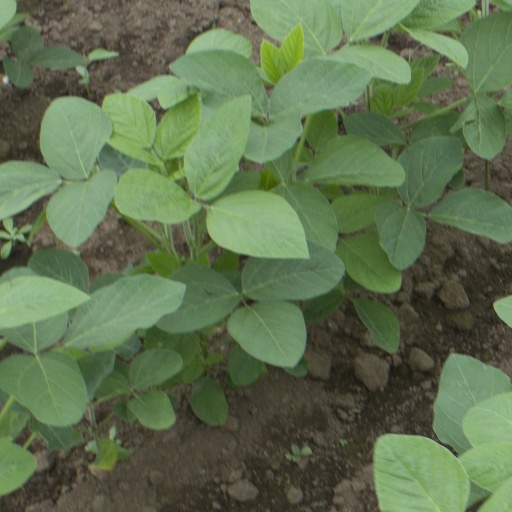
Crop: soybean